Samuel Adams

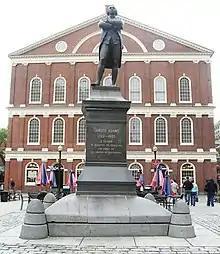
Anne Whitney, "Samuel Adams", bronze and granite statue, 1880, located in front of Faneuil Hall, which was the home of the Boston Town Meeting

After Adams had lost his money, his father made him a partner in the family's malthouse, which was next to the family home on Purchase Street. Several generations of Adamses were maltsters, who produced the malt necessary for brewing beer. Years later, a poet poked fun at Adams by calling him "Sam the maltster". Adams has often been described as a brewer, but the extant evidence suggests that he worked as a maltster and not a brewer. He also made financial decisions for the malthouse and had a position of influence in the business, which he lost due to his lack of understanding of the responsibilities of accounting and running a business, which led to many poor decisions that caused the malthouse to close.